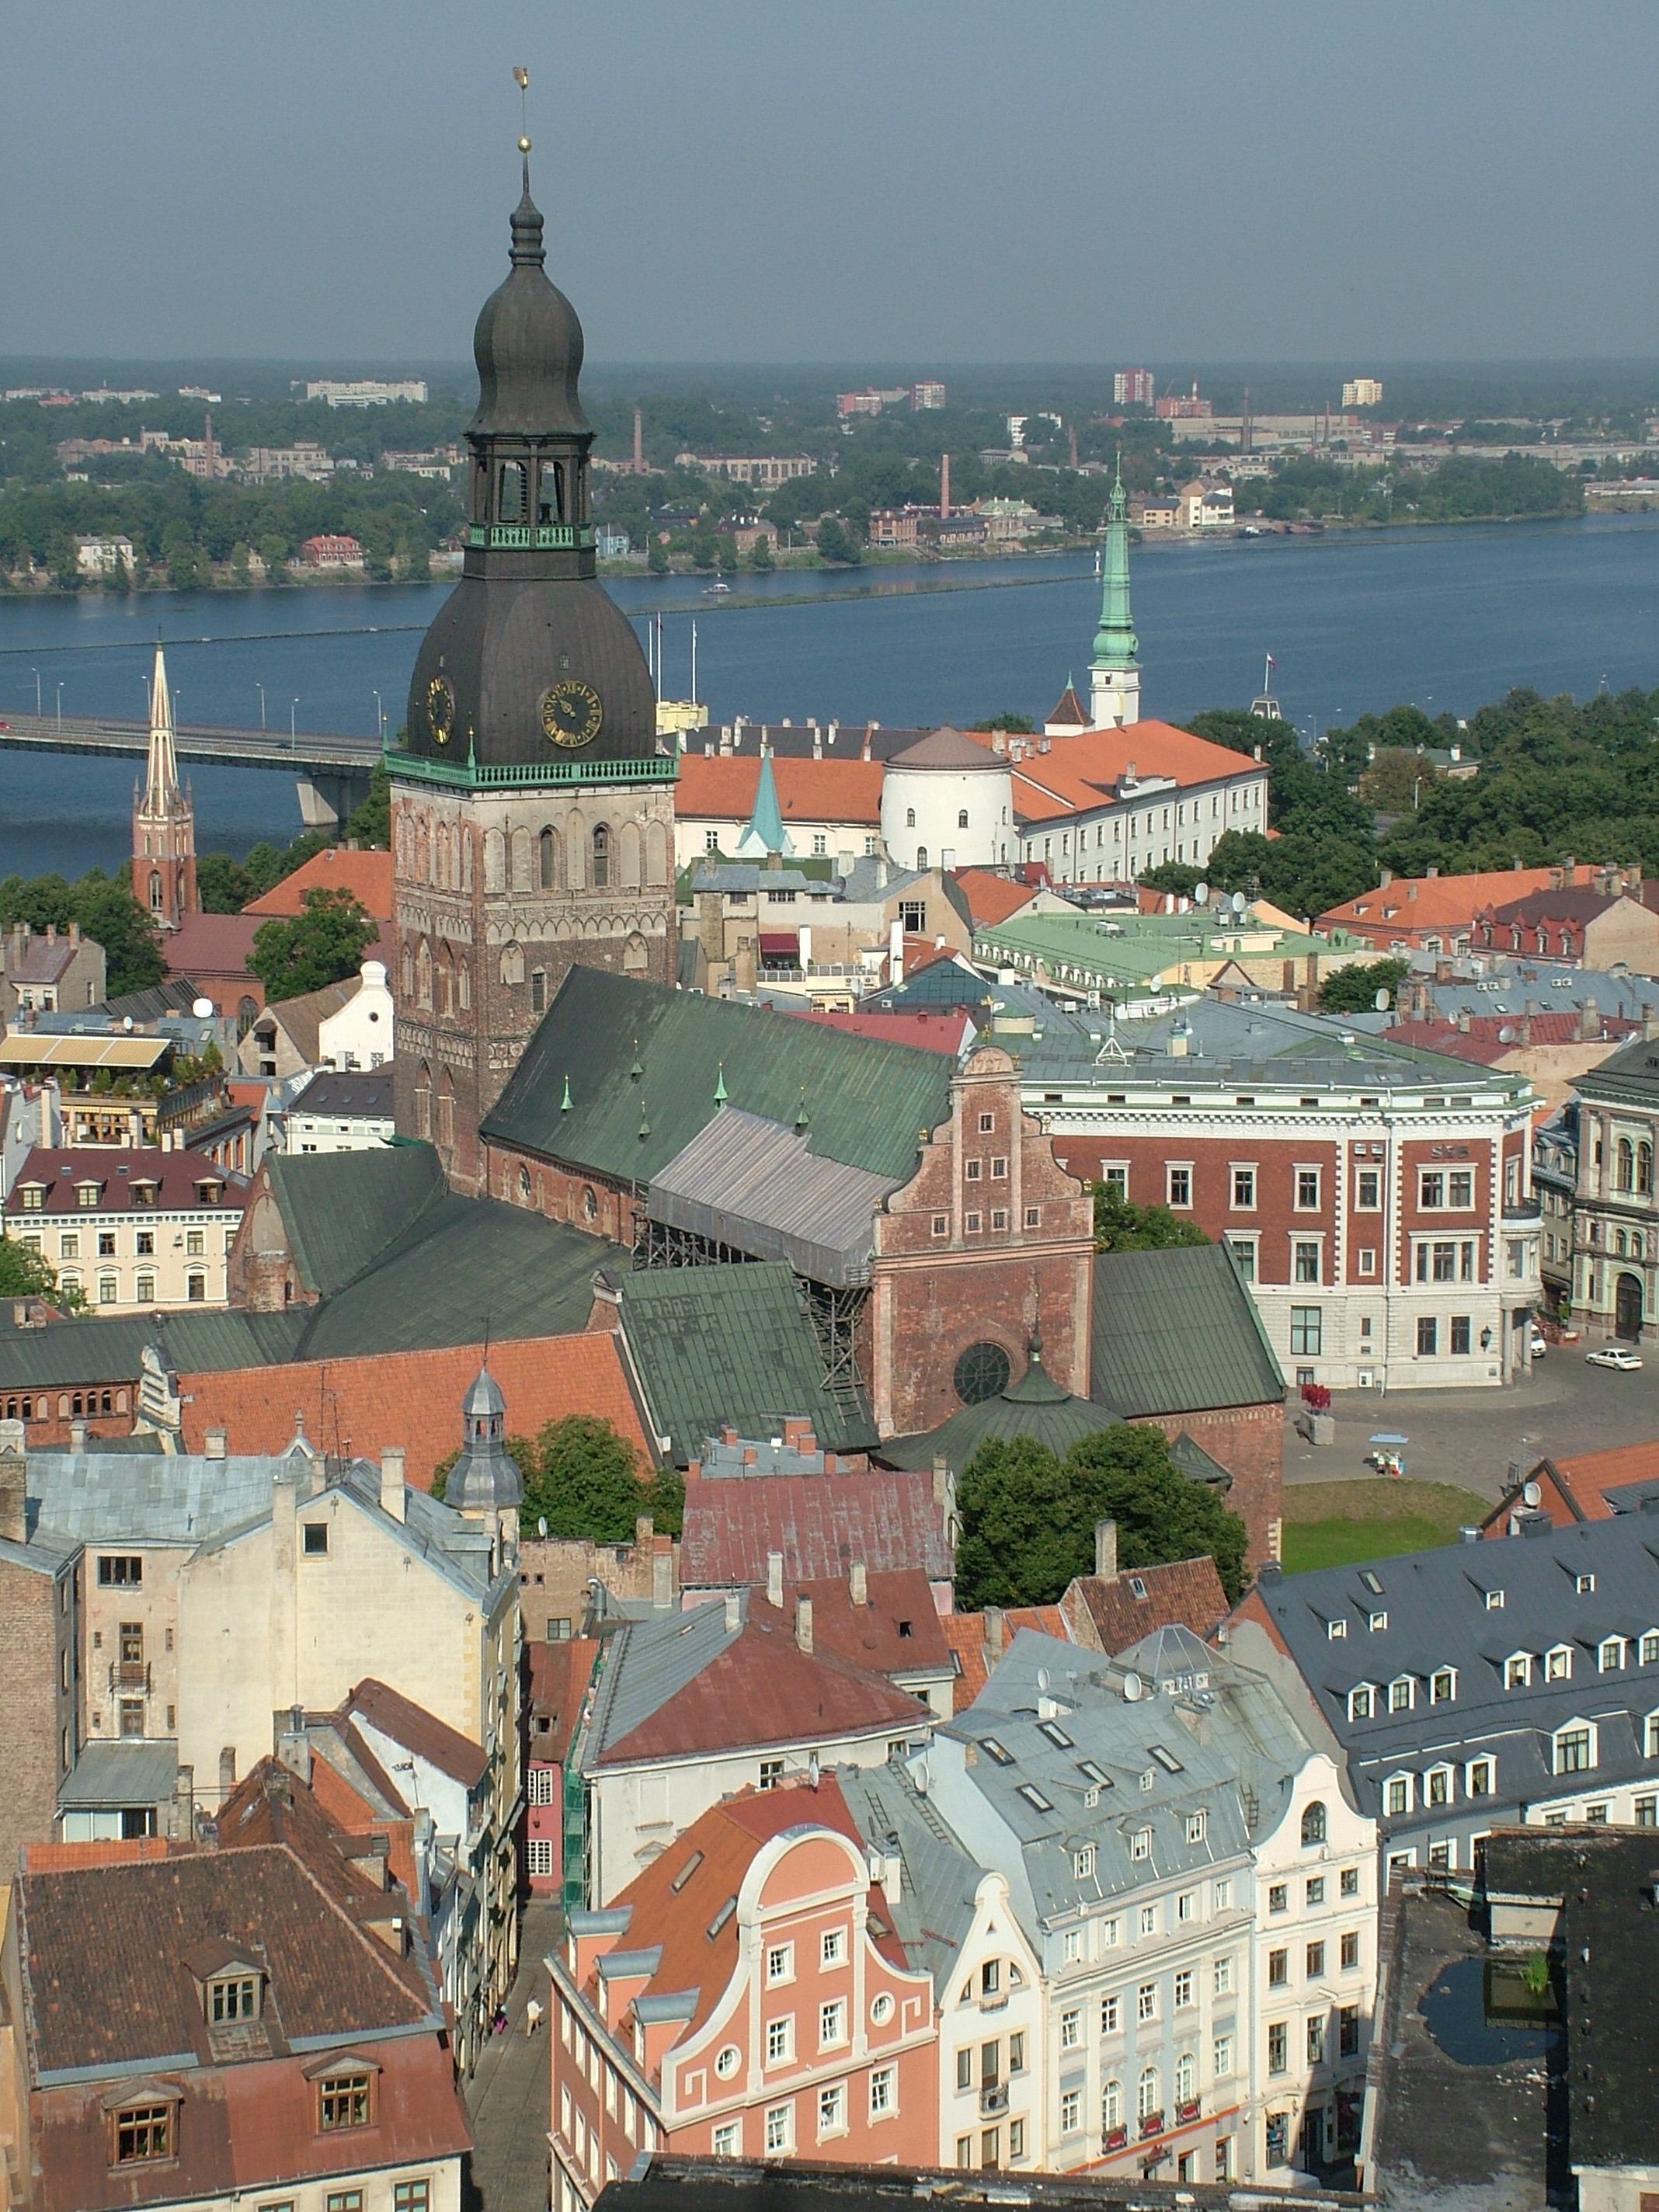
skyline, town, city, cityscape, downtown, tower, landmark, tourism, place of worship, old town, bird's eye view, riga, aerial photography, latvia, residential area, human settlement